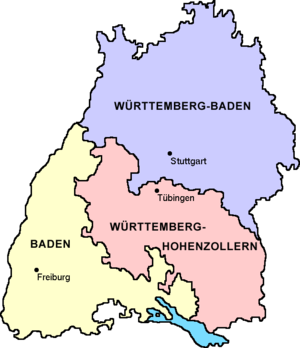
Le Wurtemberg-Bade était un Land allemand créé en 1945 par les forces d’occupation américaines et qui comprenait le Nord de l’ancienne république de Bade et celui de l’ancien État libre populaire de Wurtemberg, le Sud ayant été placé sous occupation française. Sa capitale était Stuttgart.
Le Land de Bade était un Land allemand créé en 1945 par les autorités militaires de la zone d’occupation française et qui comprenait le Sud de l’ancienne république de Bade. Le Land était officiellement appelée la Bade-du-Sud jusqu’au 2 décembre 1946. Sa capitale était Fribourg-en-Brisgau.
Hans Karl Filbinger, né le 15 septembre 1913 à Mannheim et mort le 1ᵉʳ avril 2007 à Fribourg-en-Brisgau, était un juriste et homme politique allemand membre de l’Union chrétienne-démocrate.
Le Wurtemberg-Hohenzollern était un Land allemand créé en 1945 par les autorités militaires de la zone d’occupation française et qui comprenait l’ancienne province de Hohenzollern et le Sud de l’ancienne république populaire de Wurtemberg. Sa capitale était Tübingen.